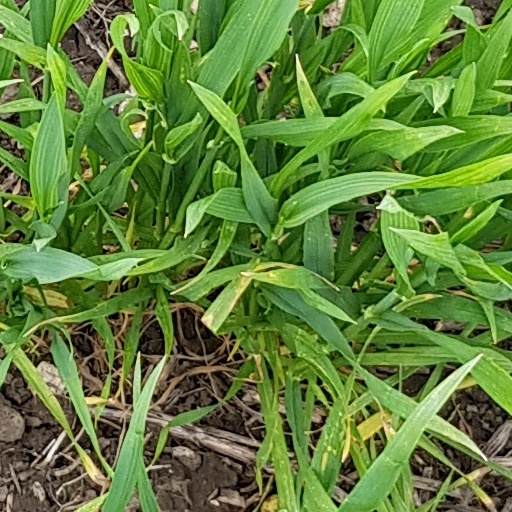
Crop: wheat